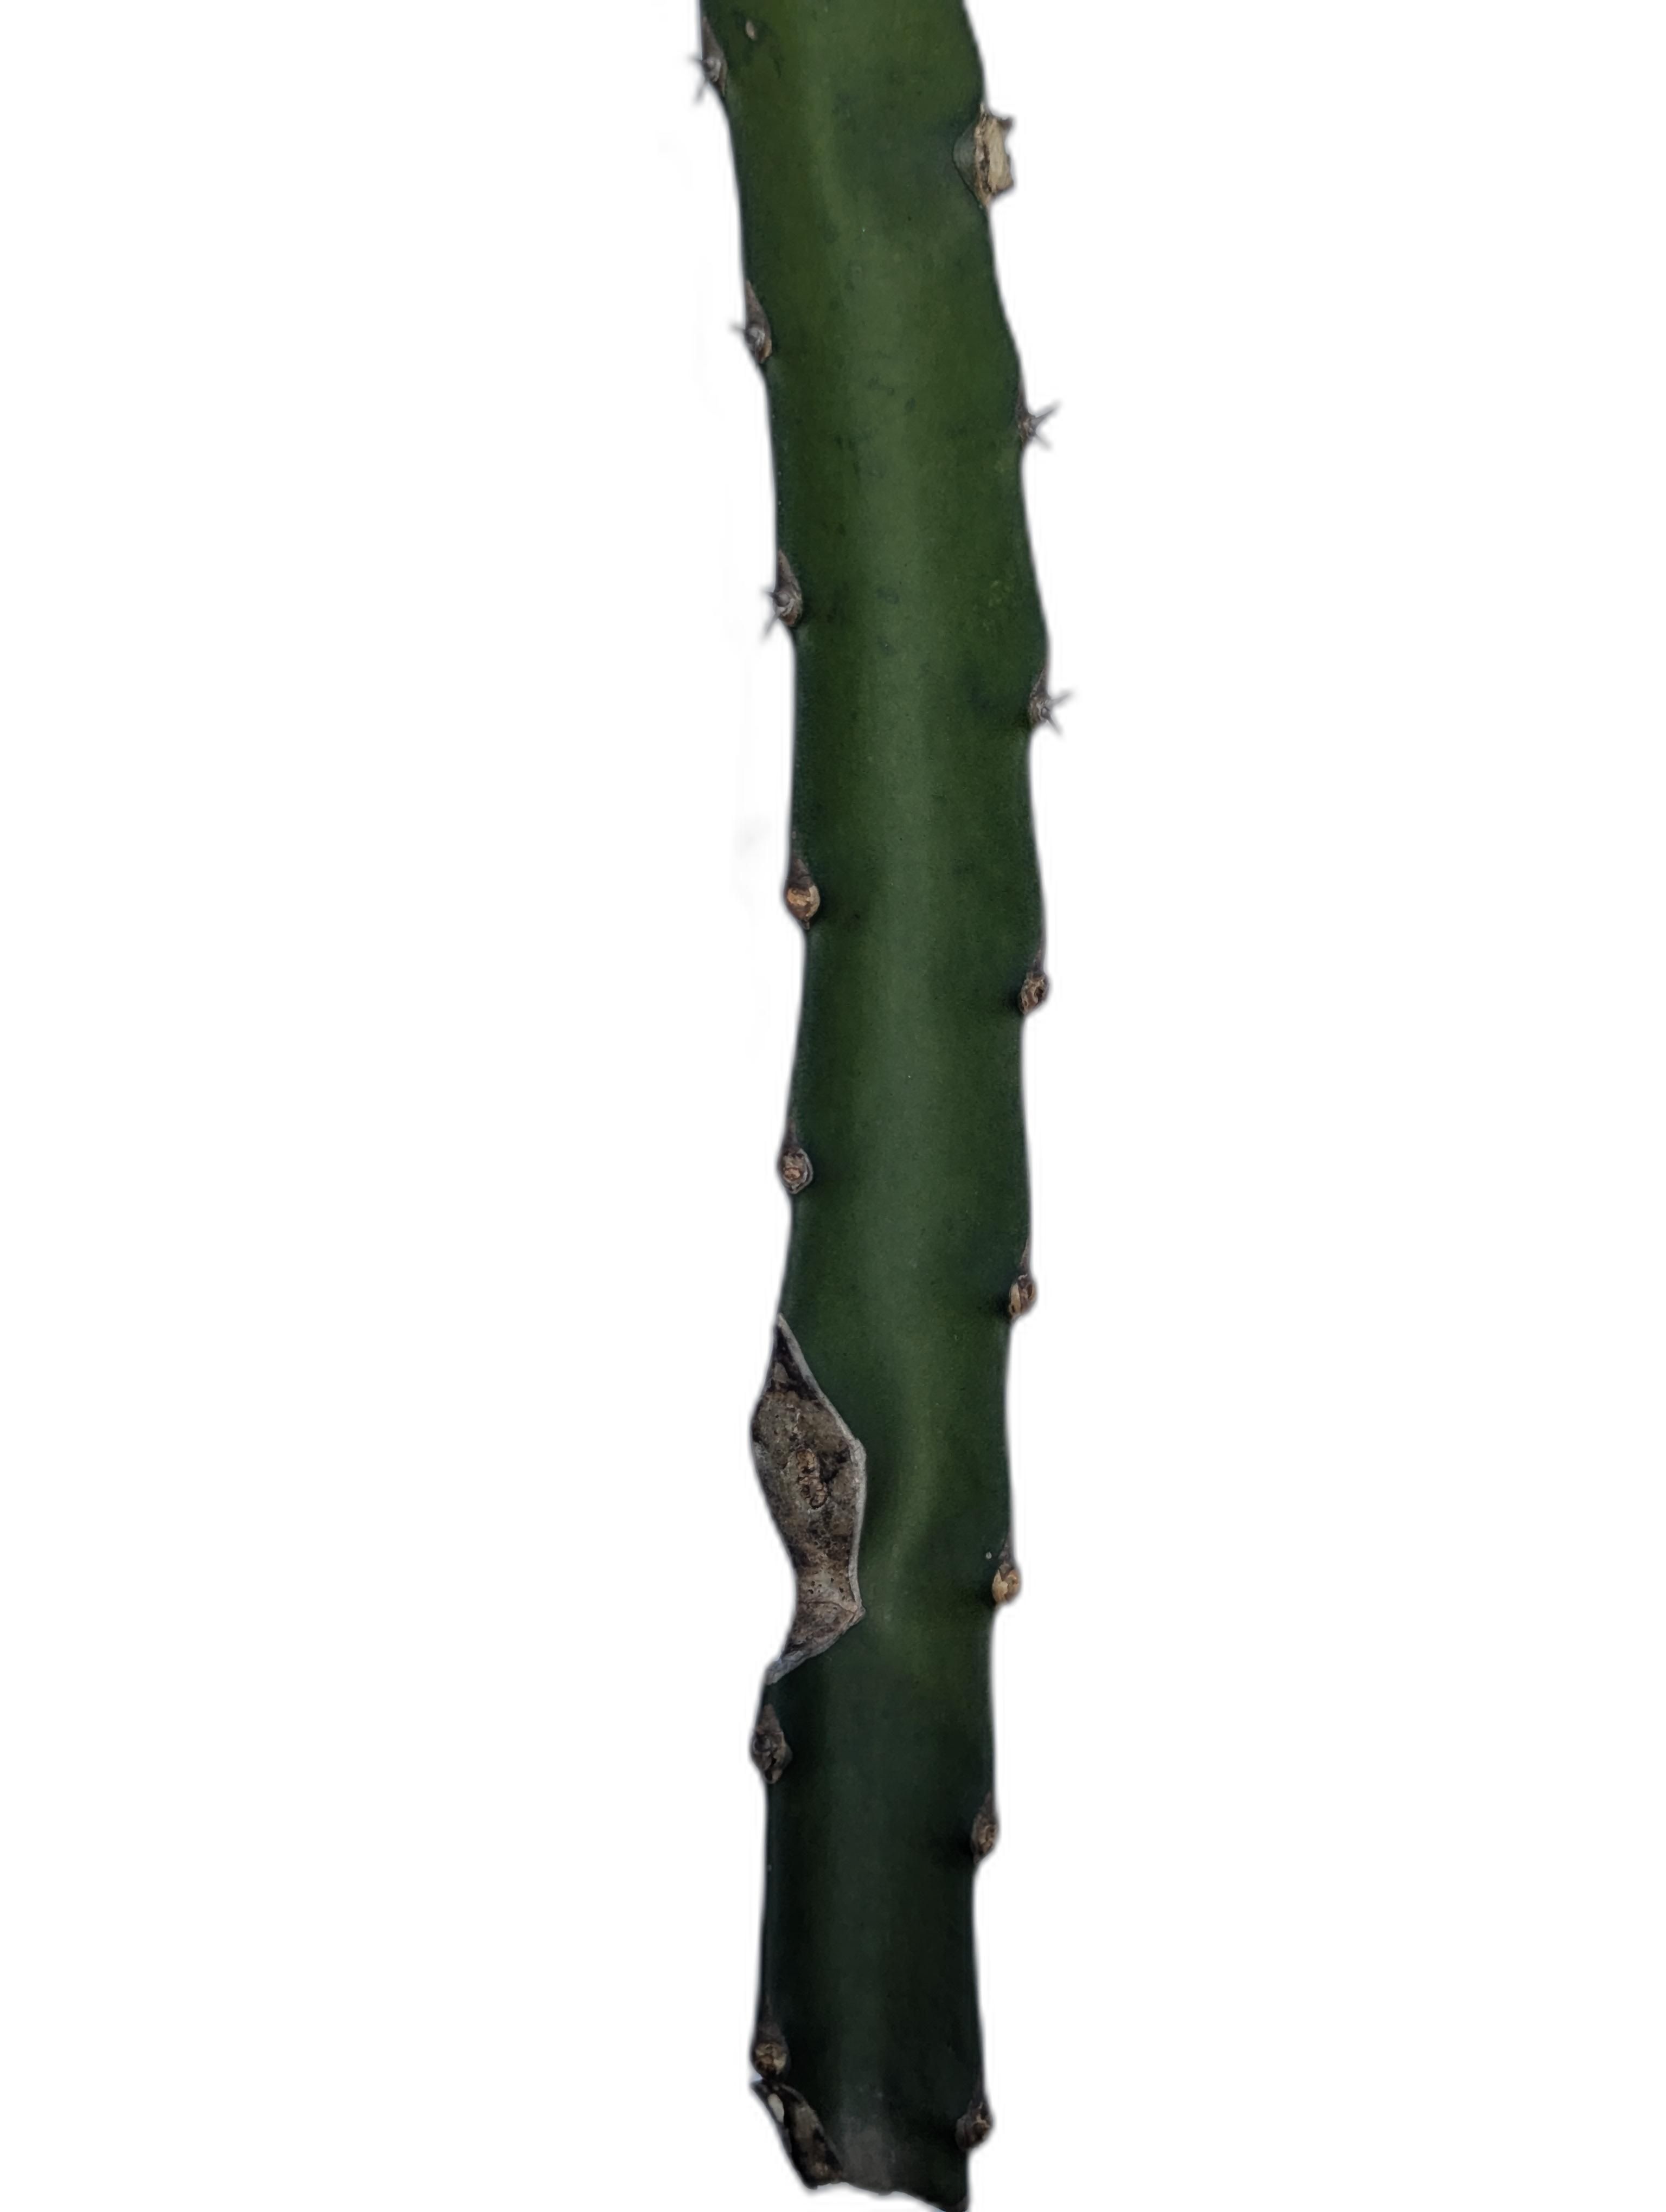
Label: Good leaf